Sung Kang

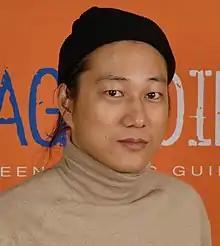
Kang in 2007

Sung-Ho Kang (born April 8, 1972) is an American actor. His first major role was as Han Lue in the "Fast & Furious" franchise, a character he first portrayed in "Better Luck Tomorrow" (2002). Kang also played John Mak in the television series "Power".